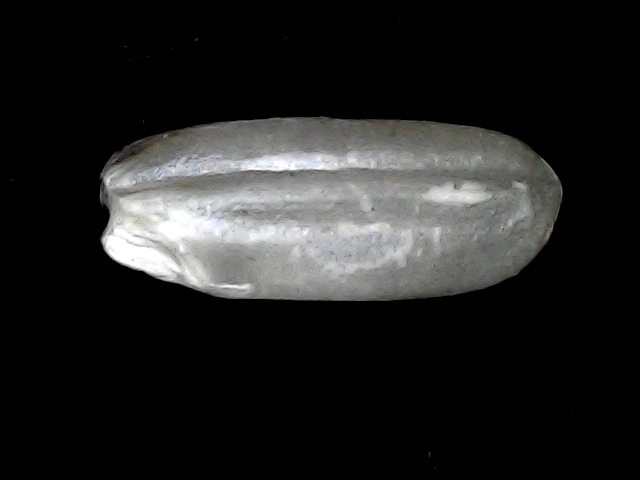
Rice variety: BD51